Uttarakhand

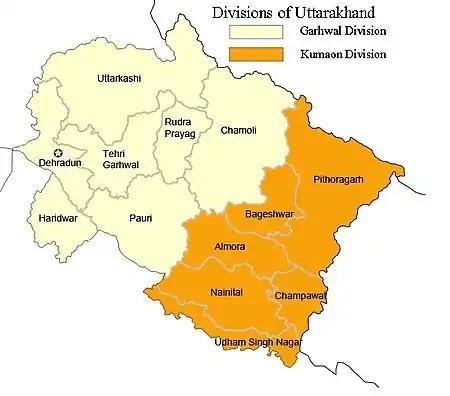
Kumaon and Garhwal in Uttarakhand

In the southern part of Uttarakhand in Haridwar district (earlier part of Saharanpur till 1988) the dominance and kingship (rajya) was exercises by Gurjars, the area was under control of Parmar (Panwar or Khubars) chief in eastern Saharanpur including Haridwar in kingship of Raja Sabha Chandra of Jabarhera (Jhabrera). Gurjar of the Khubar (Panwar) gotra held more than 500 villages there in upper Doab, and that situation was confirmed in 1759 in a grant by a Rohilla governor of 505 villages and 31 hamlets to one Manohar Singh Gurjar (written in some records as Raja Nahar Singh son of Sabha Chandra). In 1792 Ram Dayal and his son Sawai Singh were ruling the area but due to some family reasons Ramdayal left Jhabrera and went to Landhaura village, now some villages were under the control of Raja Ramdayal Singh at Landhaura, and some under his son Sawai Singh at Jhabrera. Hence, there were two branches of Jhabrera State (riyasat) main branch at Jhabrera and the second one at Landhaura, both father and son were ruling simultaneously without any conflicts till the death of Raja Sawai Singh of Jabarhera in 1803. After the death of Sawai Singh total control of powers transferred to Ram Dayal Singh at Landhaura, but some villages were given to descendants of Sawai Singh and her widow to collect revenue.